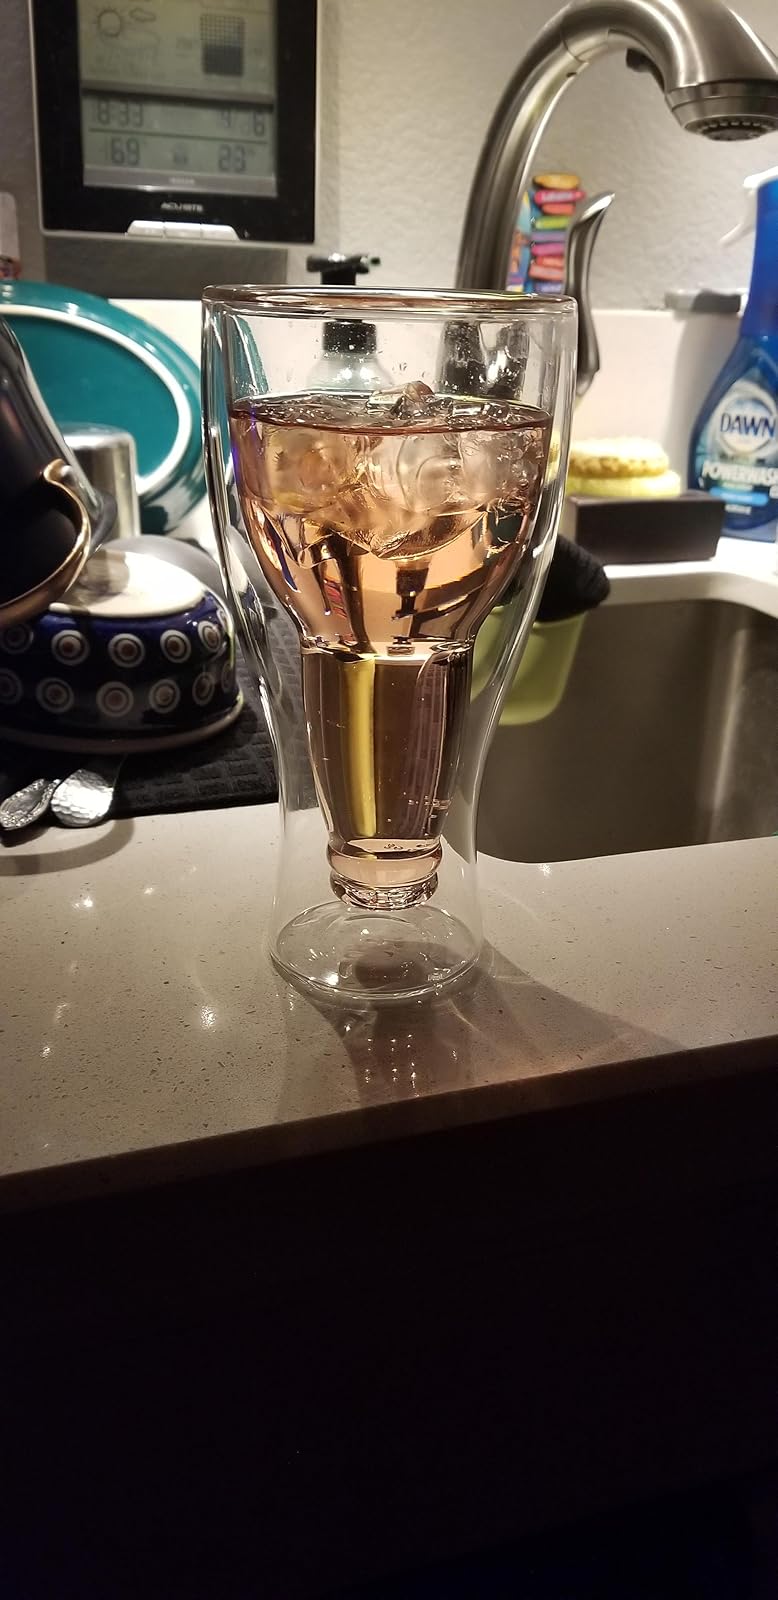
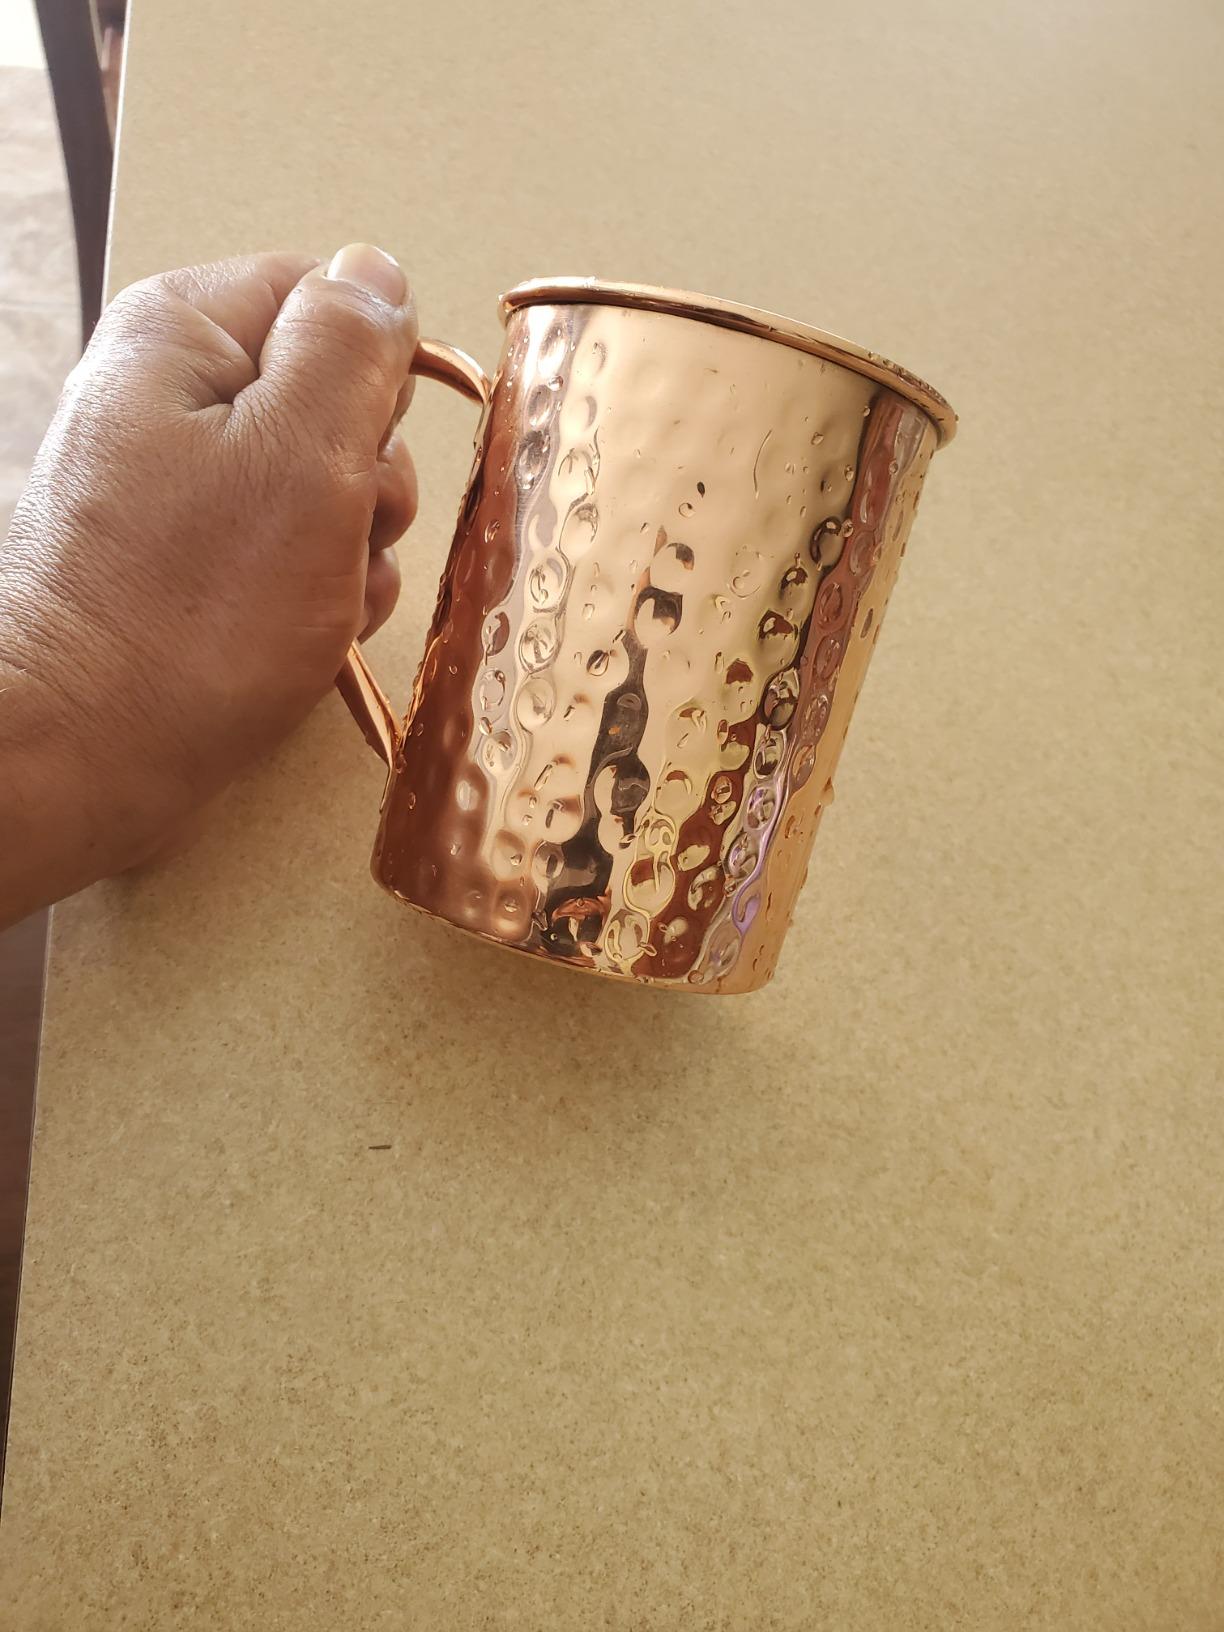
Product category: items_mug
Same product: no